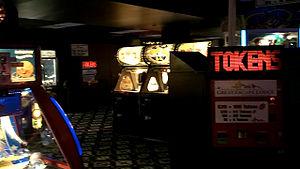
Les Starlight arcade sont un complexe d'arcades au Great Escape Lodge, Glens Fall north.
The Six Flags Great Escape Lodge est un hôtel situé à Glens Falls North, dans la ville de Queensbury.